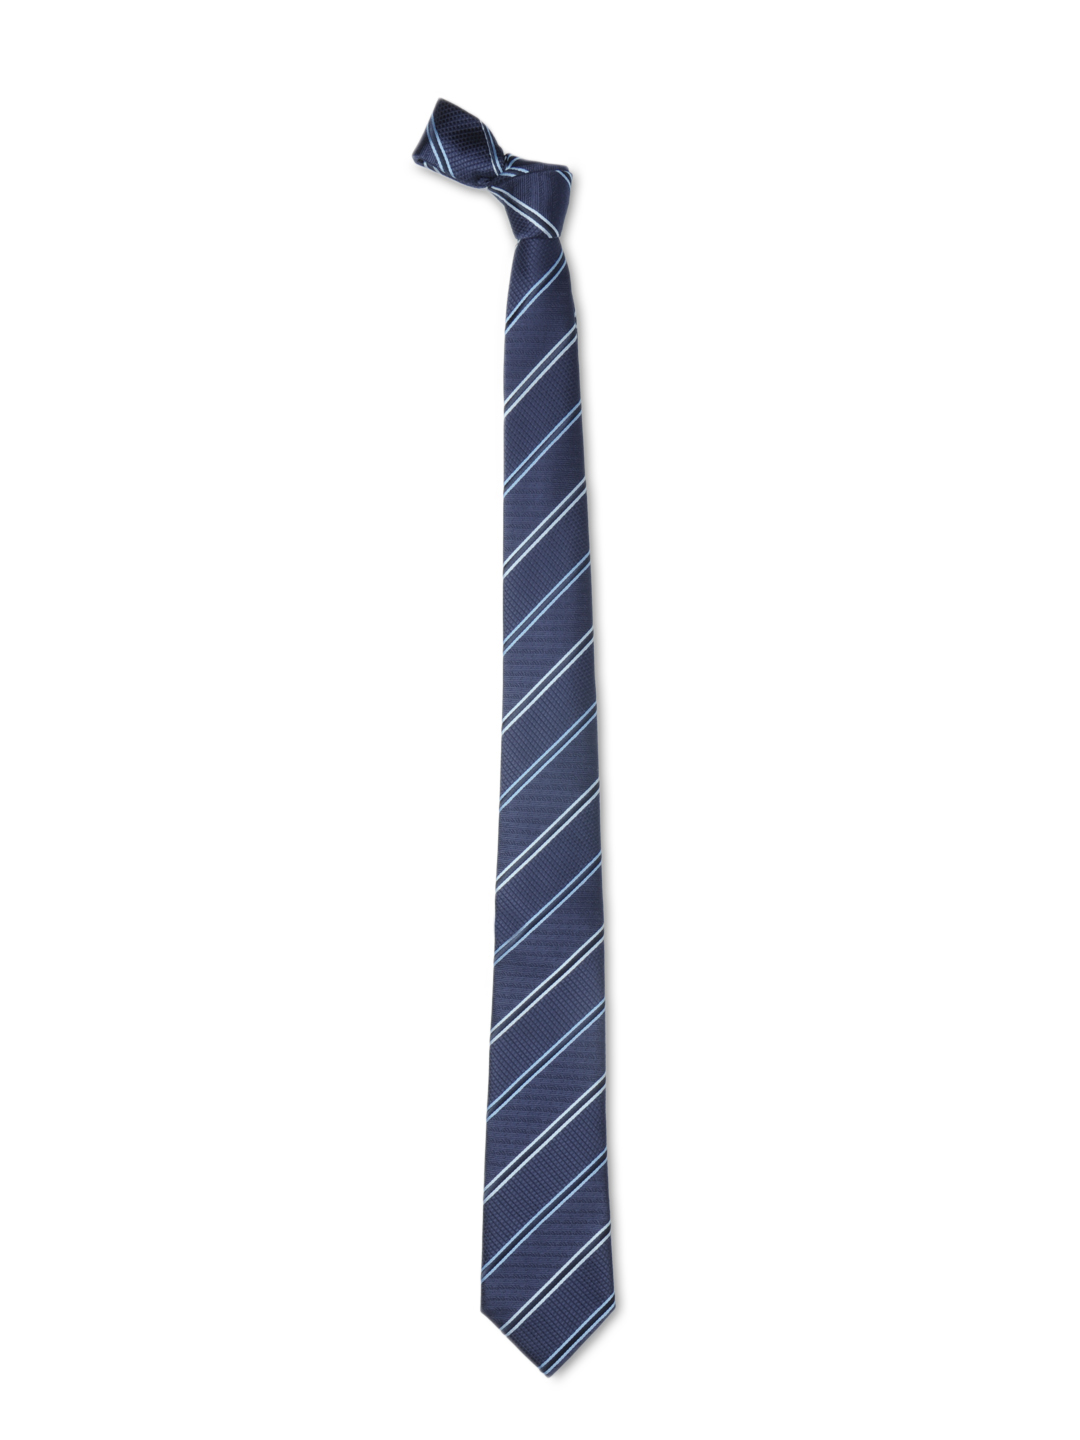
Park Avenue Men Blue Tie
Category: Accessories / Ties / Ties
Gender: Men
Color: Blue
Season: Summer 2012
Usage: Formal